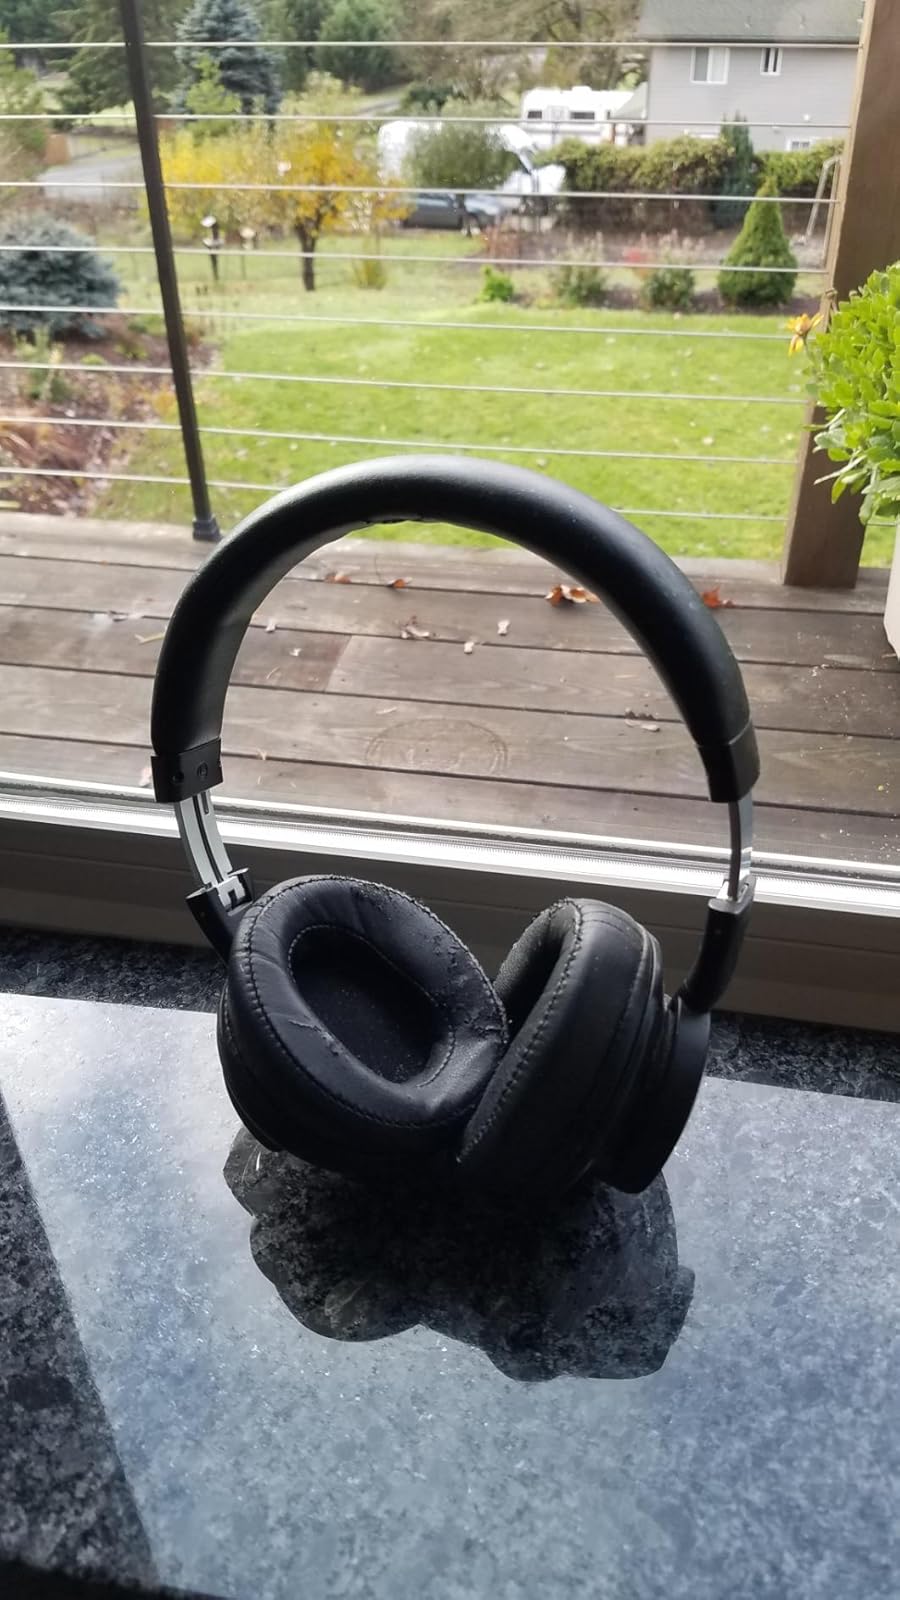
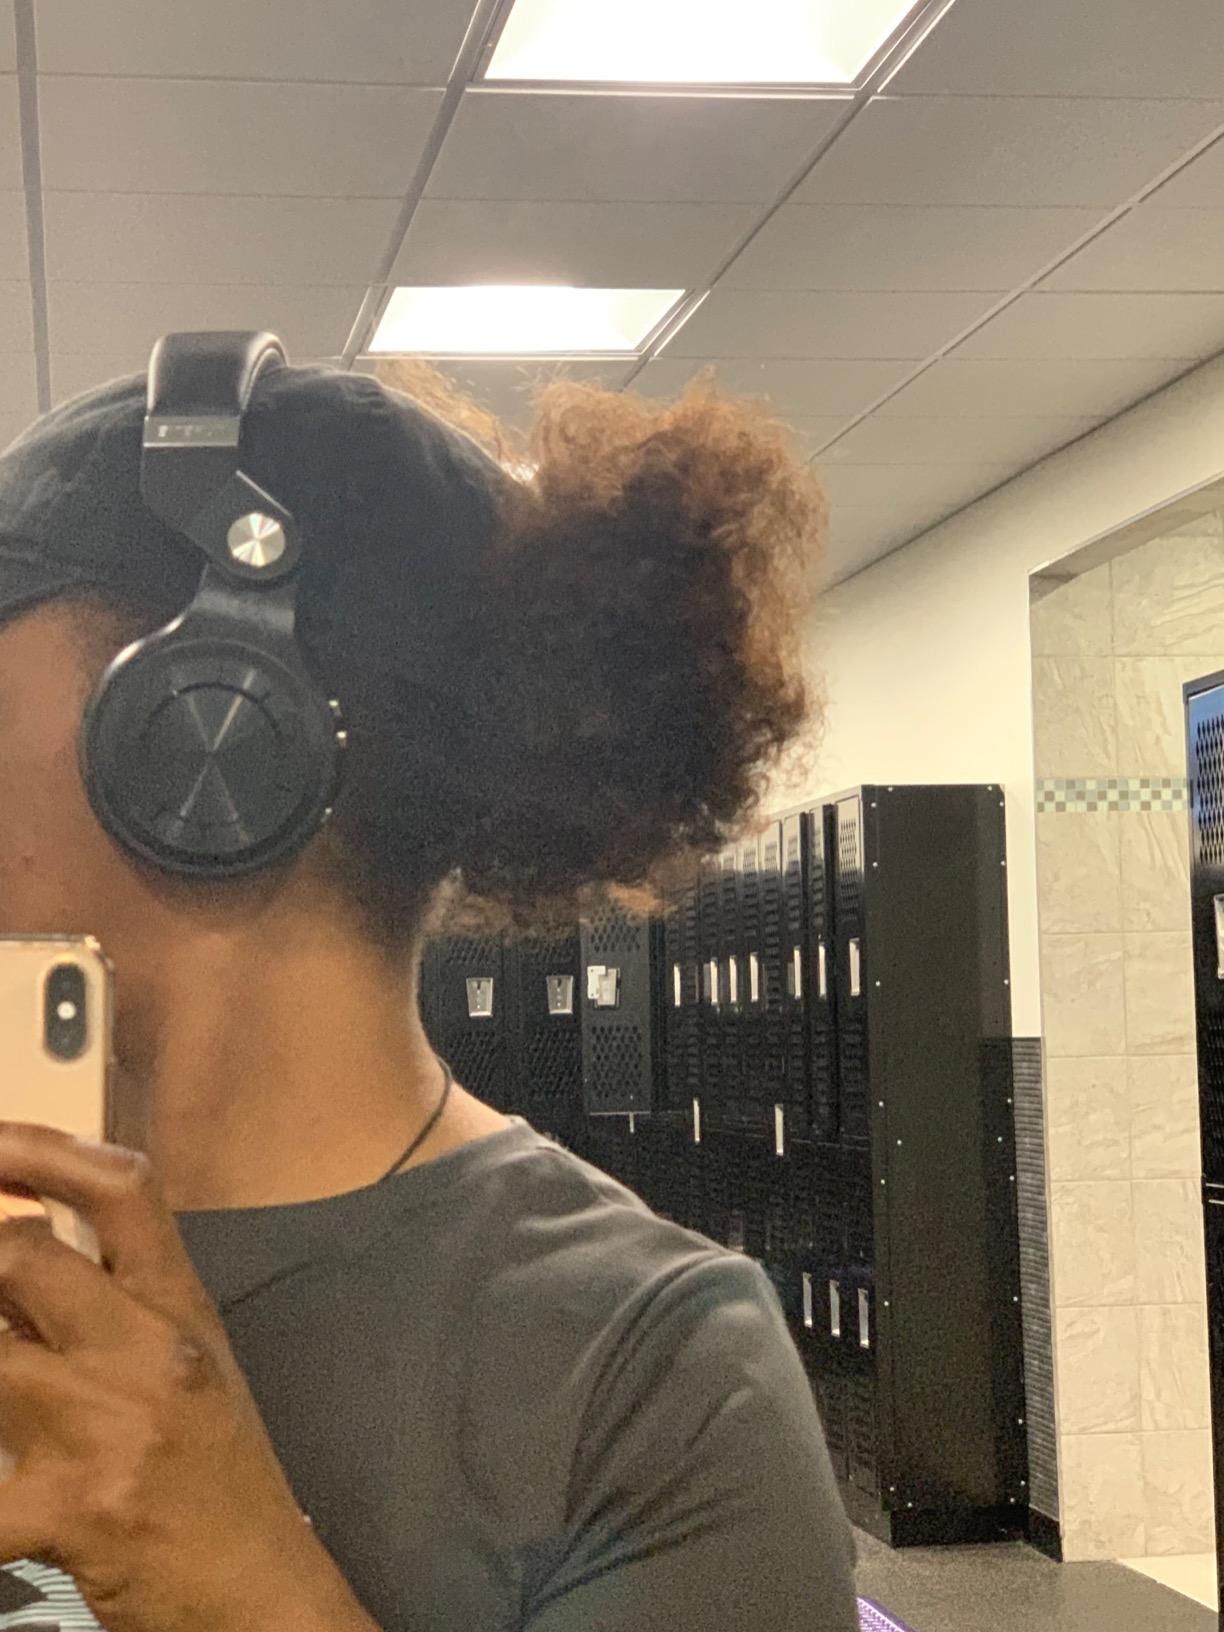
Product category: headphones
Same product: no